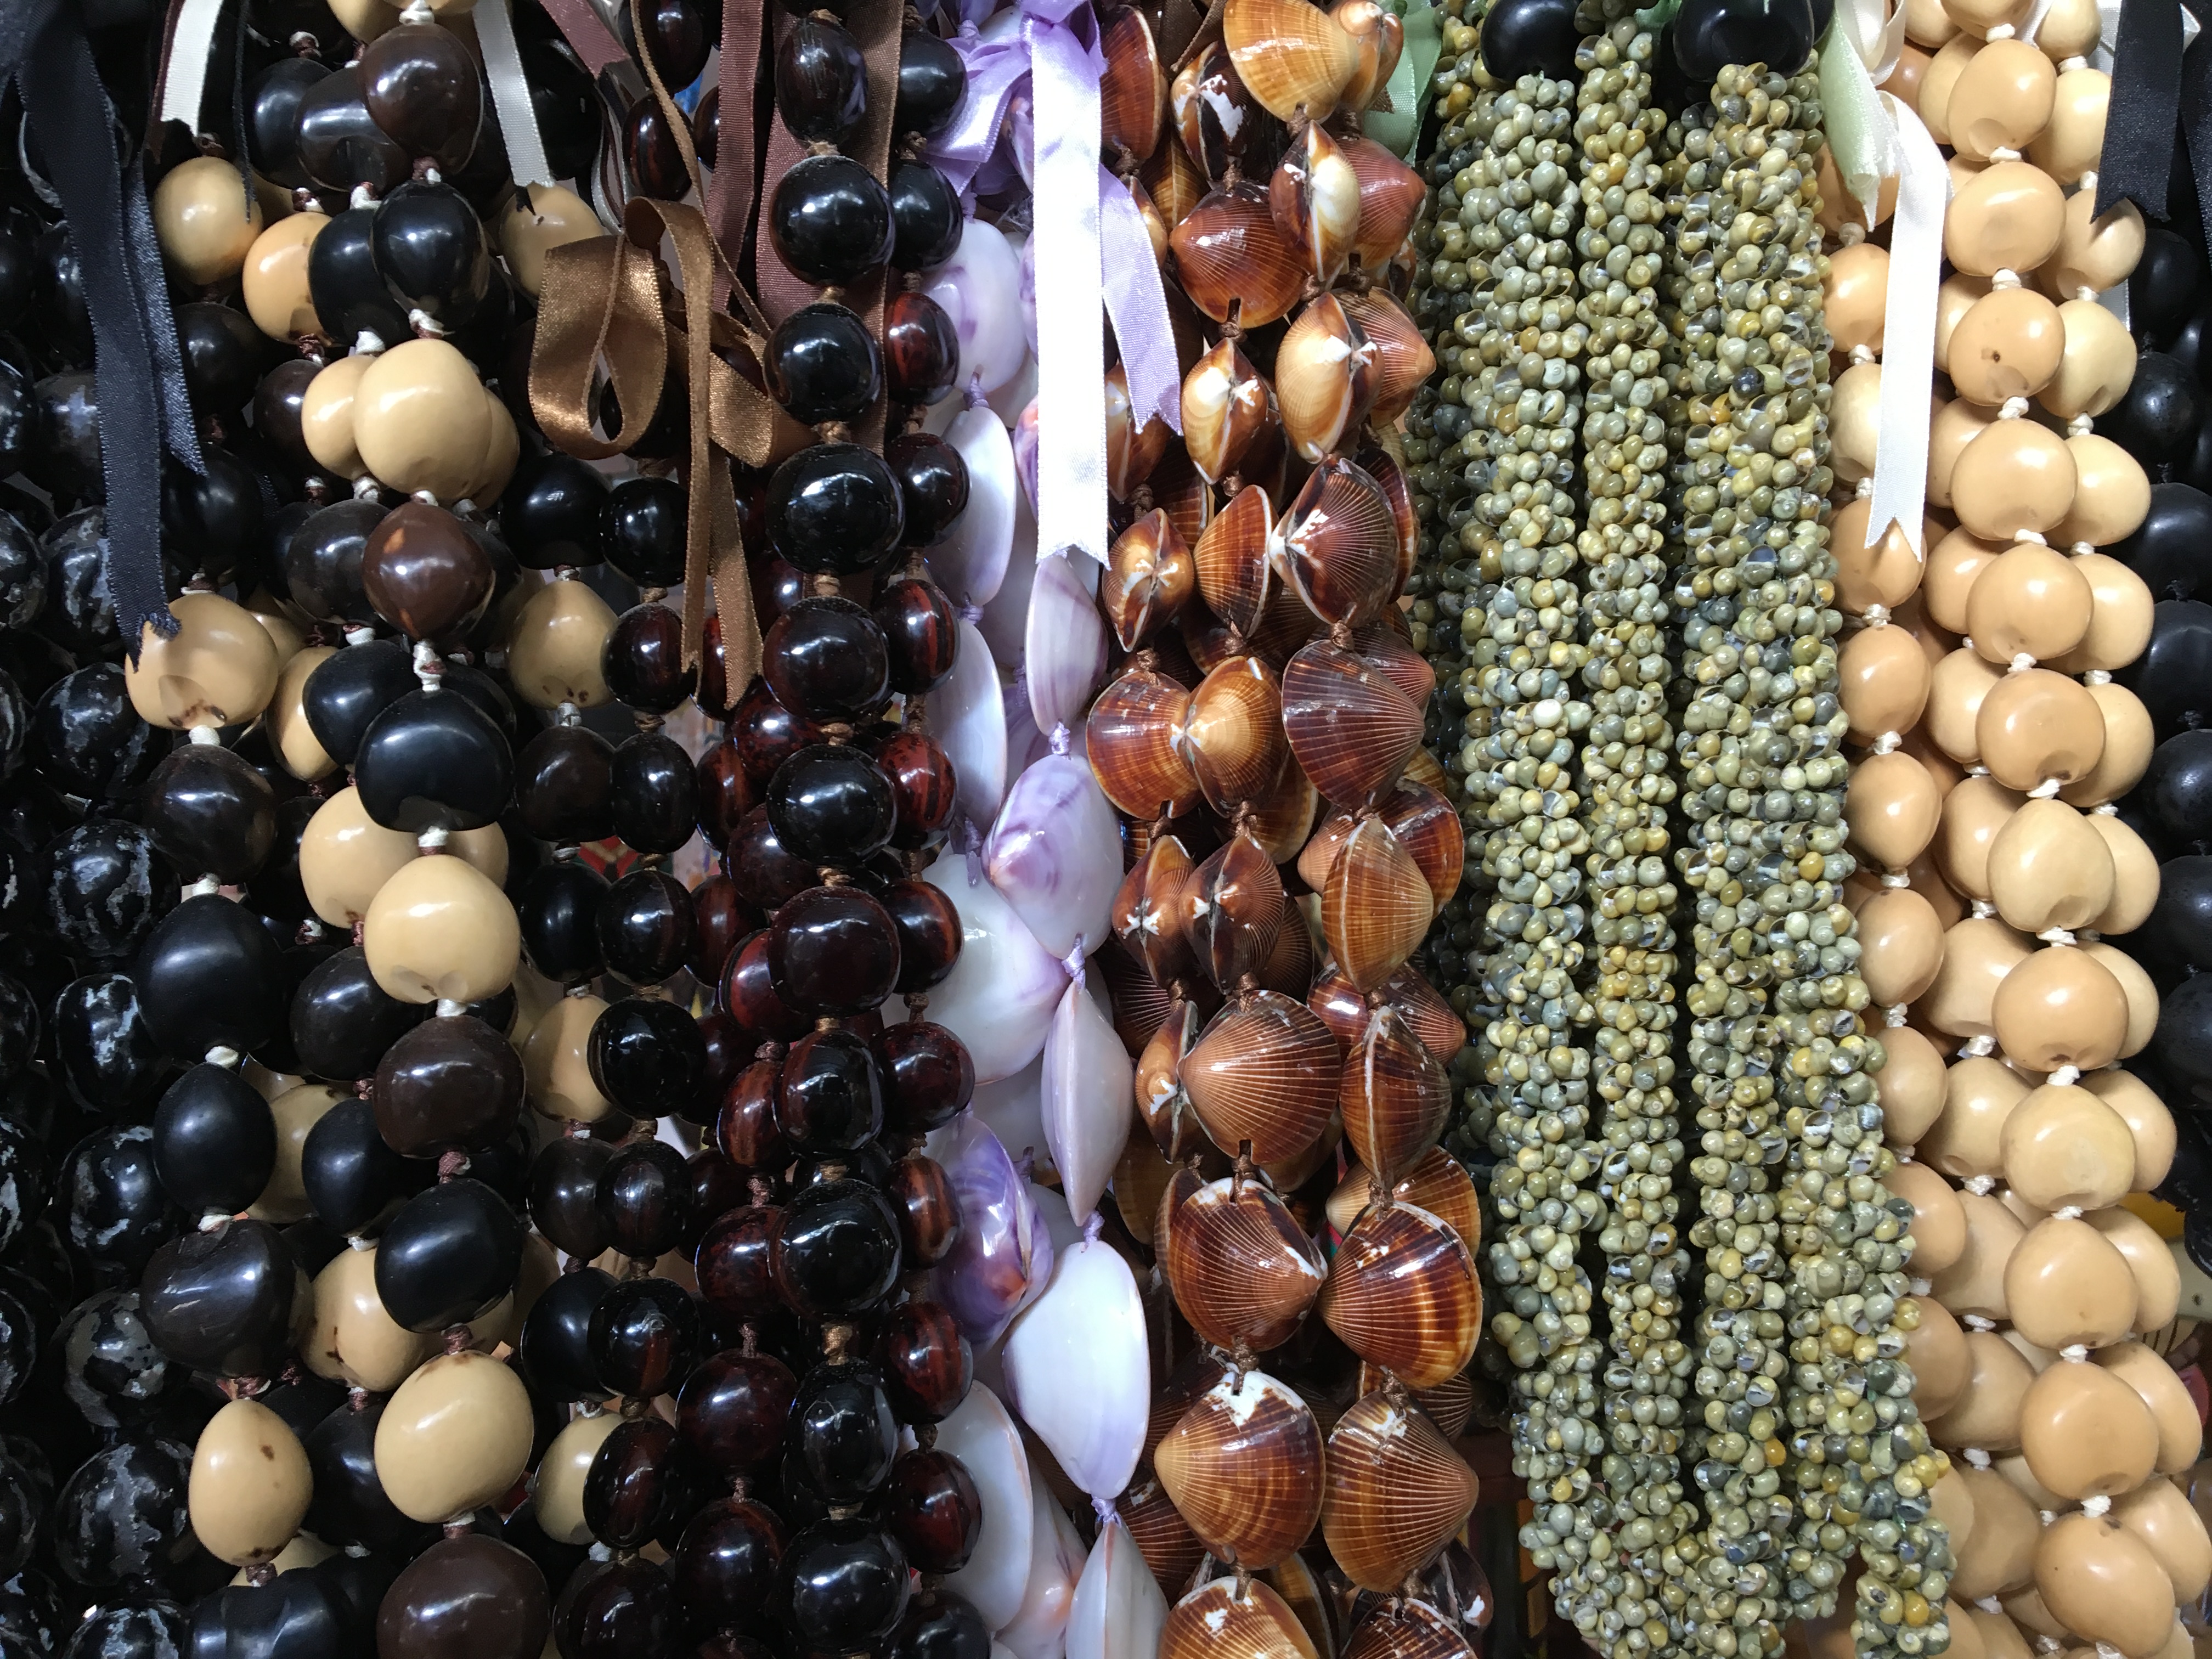
candle nut, lei, hawaii, necklaces, bead, fashion accessory, jewelry making, jewellery, commodity